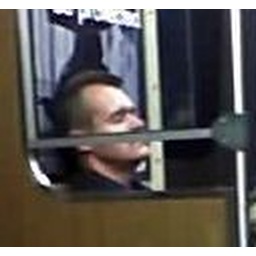
First in a series of faces framed by the wall between the door and seat by the window.